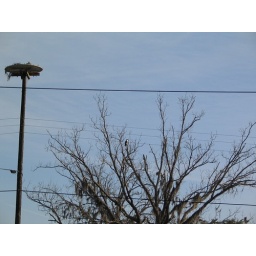
bird in the tree